Hillbilly Days

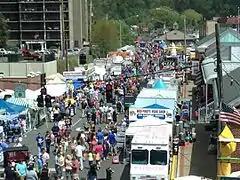
Crowd on Hambley Blvd.

Hillbilly Days is an annual festival that takes place in Pikeville, Kentucky. The festival is hosted by Pikeville it can be as early as the 11th of April and as late as the 21st of April. Each year it brings in over 100,000 people, from all across the continent of North America, who line the streets of the City of Pikeville. Each year this festival raises money for the local Shriners Children's Hospital. According to WYMT Mountain News in Hazard, Kentucky, this event, "gives hillbillies of all ages a chance to have a little fun...And it lets them embrace the hillbilly lifestyle." This event continuously grows and according to the Southeast Kentucky Chamber of Commerce, "Hillbilly Days 2013 will be bigger and better than ever.".